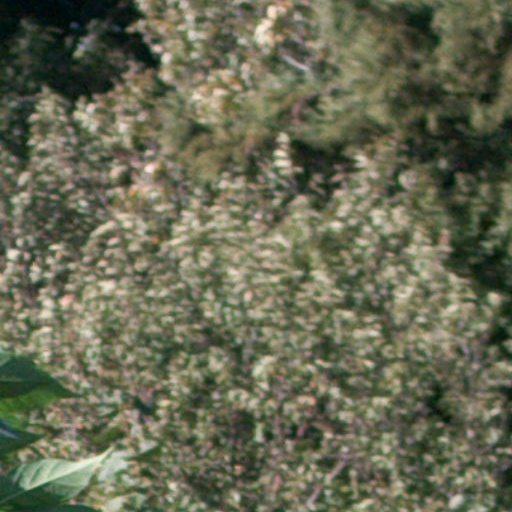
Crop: cassava